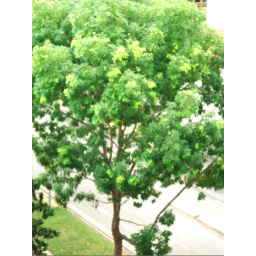
tree by the road